Wisconsin Highway 133

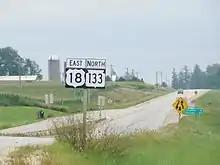
US 18/WIS 133 in Patch Grove

Starting at US 61/WIS 35 in Tennyson, WIS 133 begins to travel westward along with the Great River Road. After passing through Potosi, both WIS 133 and the Great River Road then traverses southwestward and then westward along the Mississippi River. In Cassville, they intersect WIS 81. They then turn northward after leaving Cassville, passing through North Andover. In Bloomington, they then meet WIS 35 again. This time, the two routes run along WIS 35 before intersecting US 18 north of Patch Grove. At this point, WIS 133 turns east away from WIS 35/GRR. At this point, WIS 133 travels east, running concurrently with US 18.